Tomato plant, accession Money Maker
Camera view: tilt-top (135 deg); turntable rotation: 120 degrees
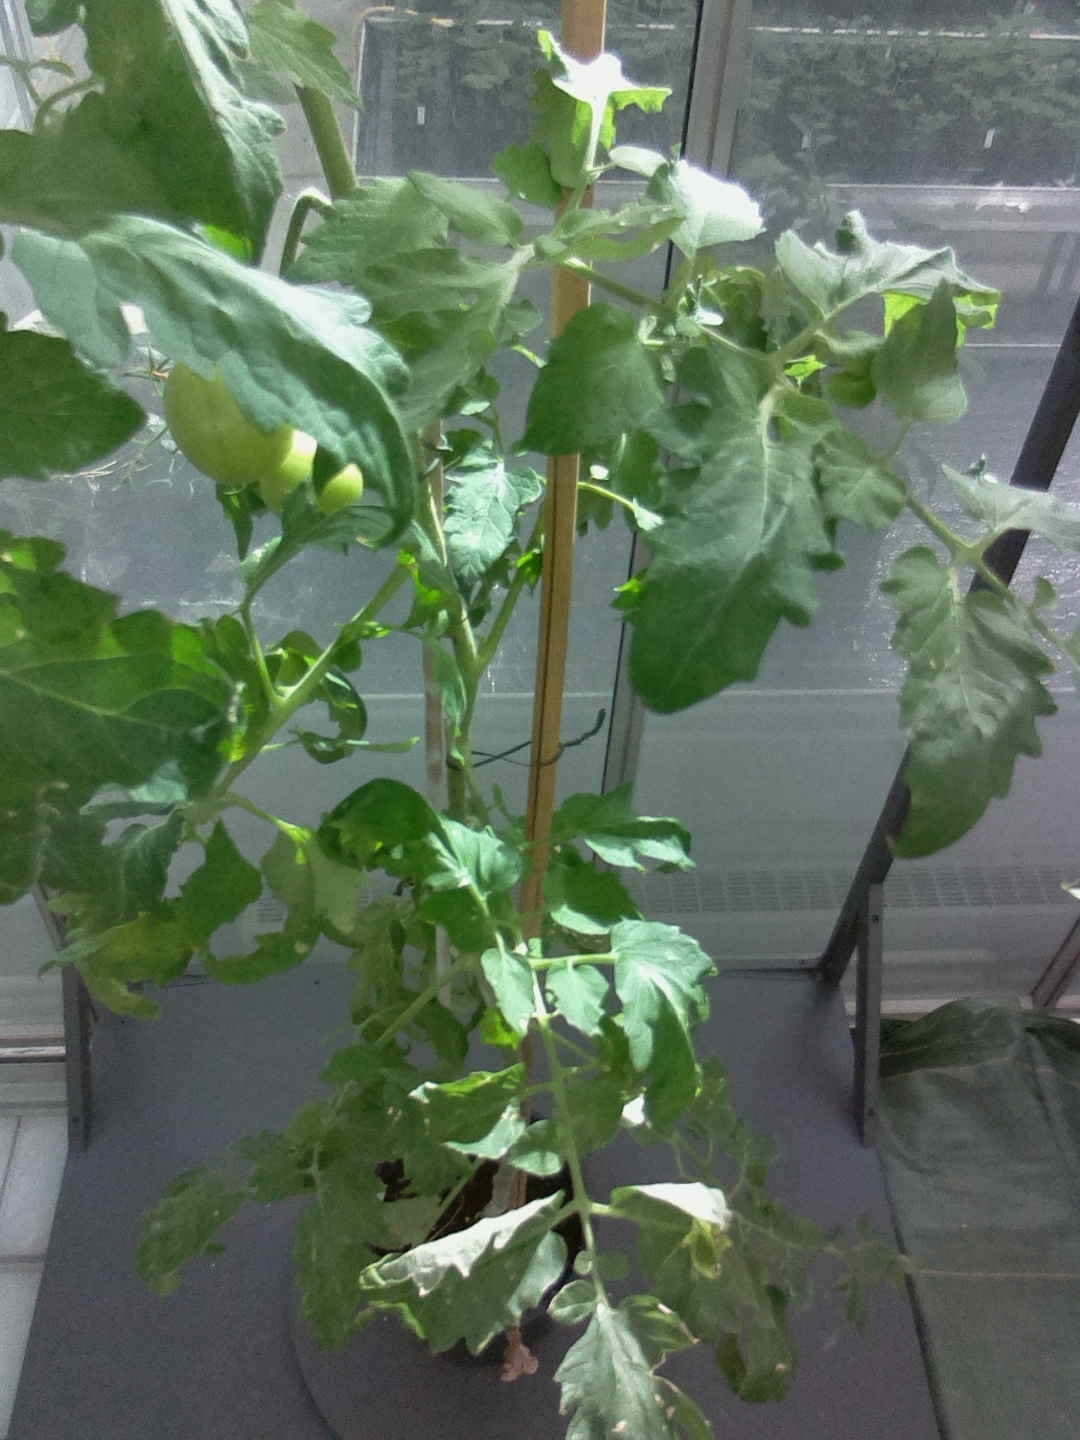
BBCH growth stage 75: 50%-60% of final fruit size